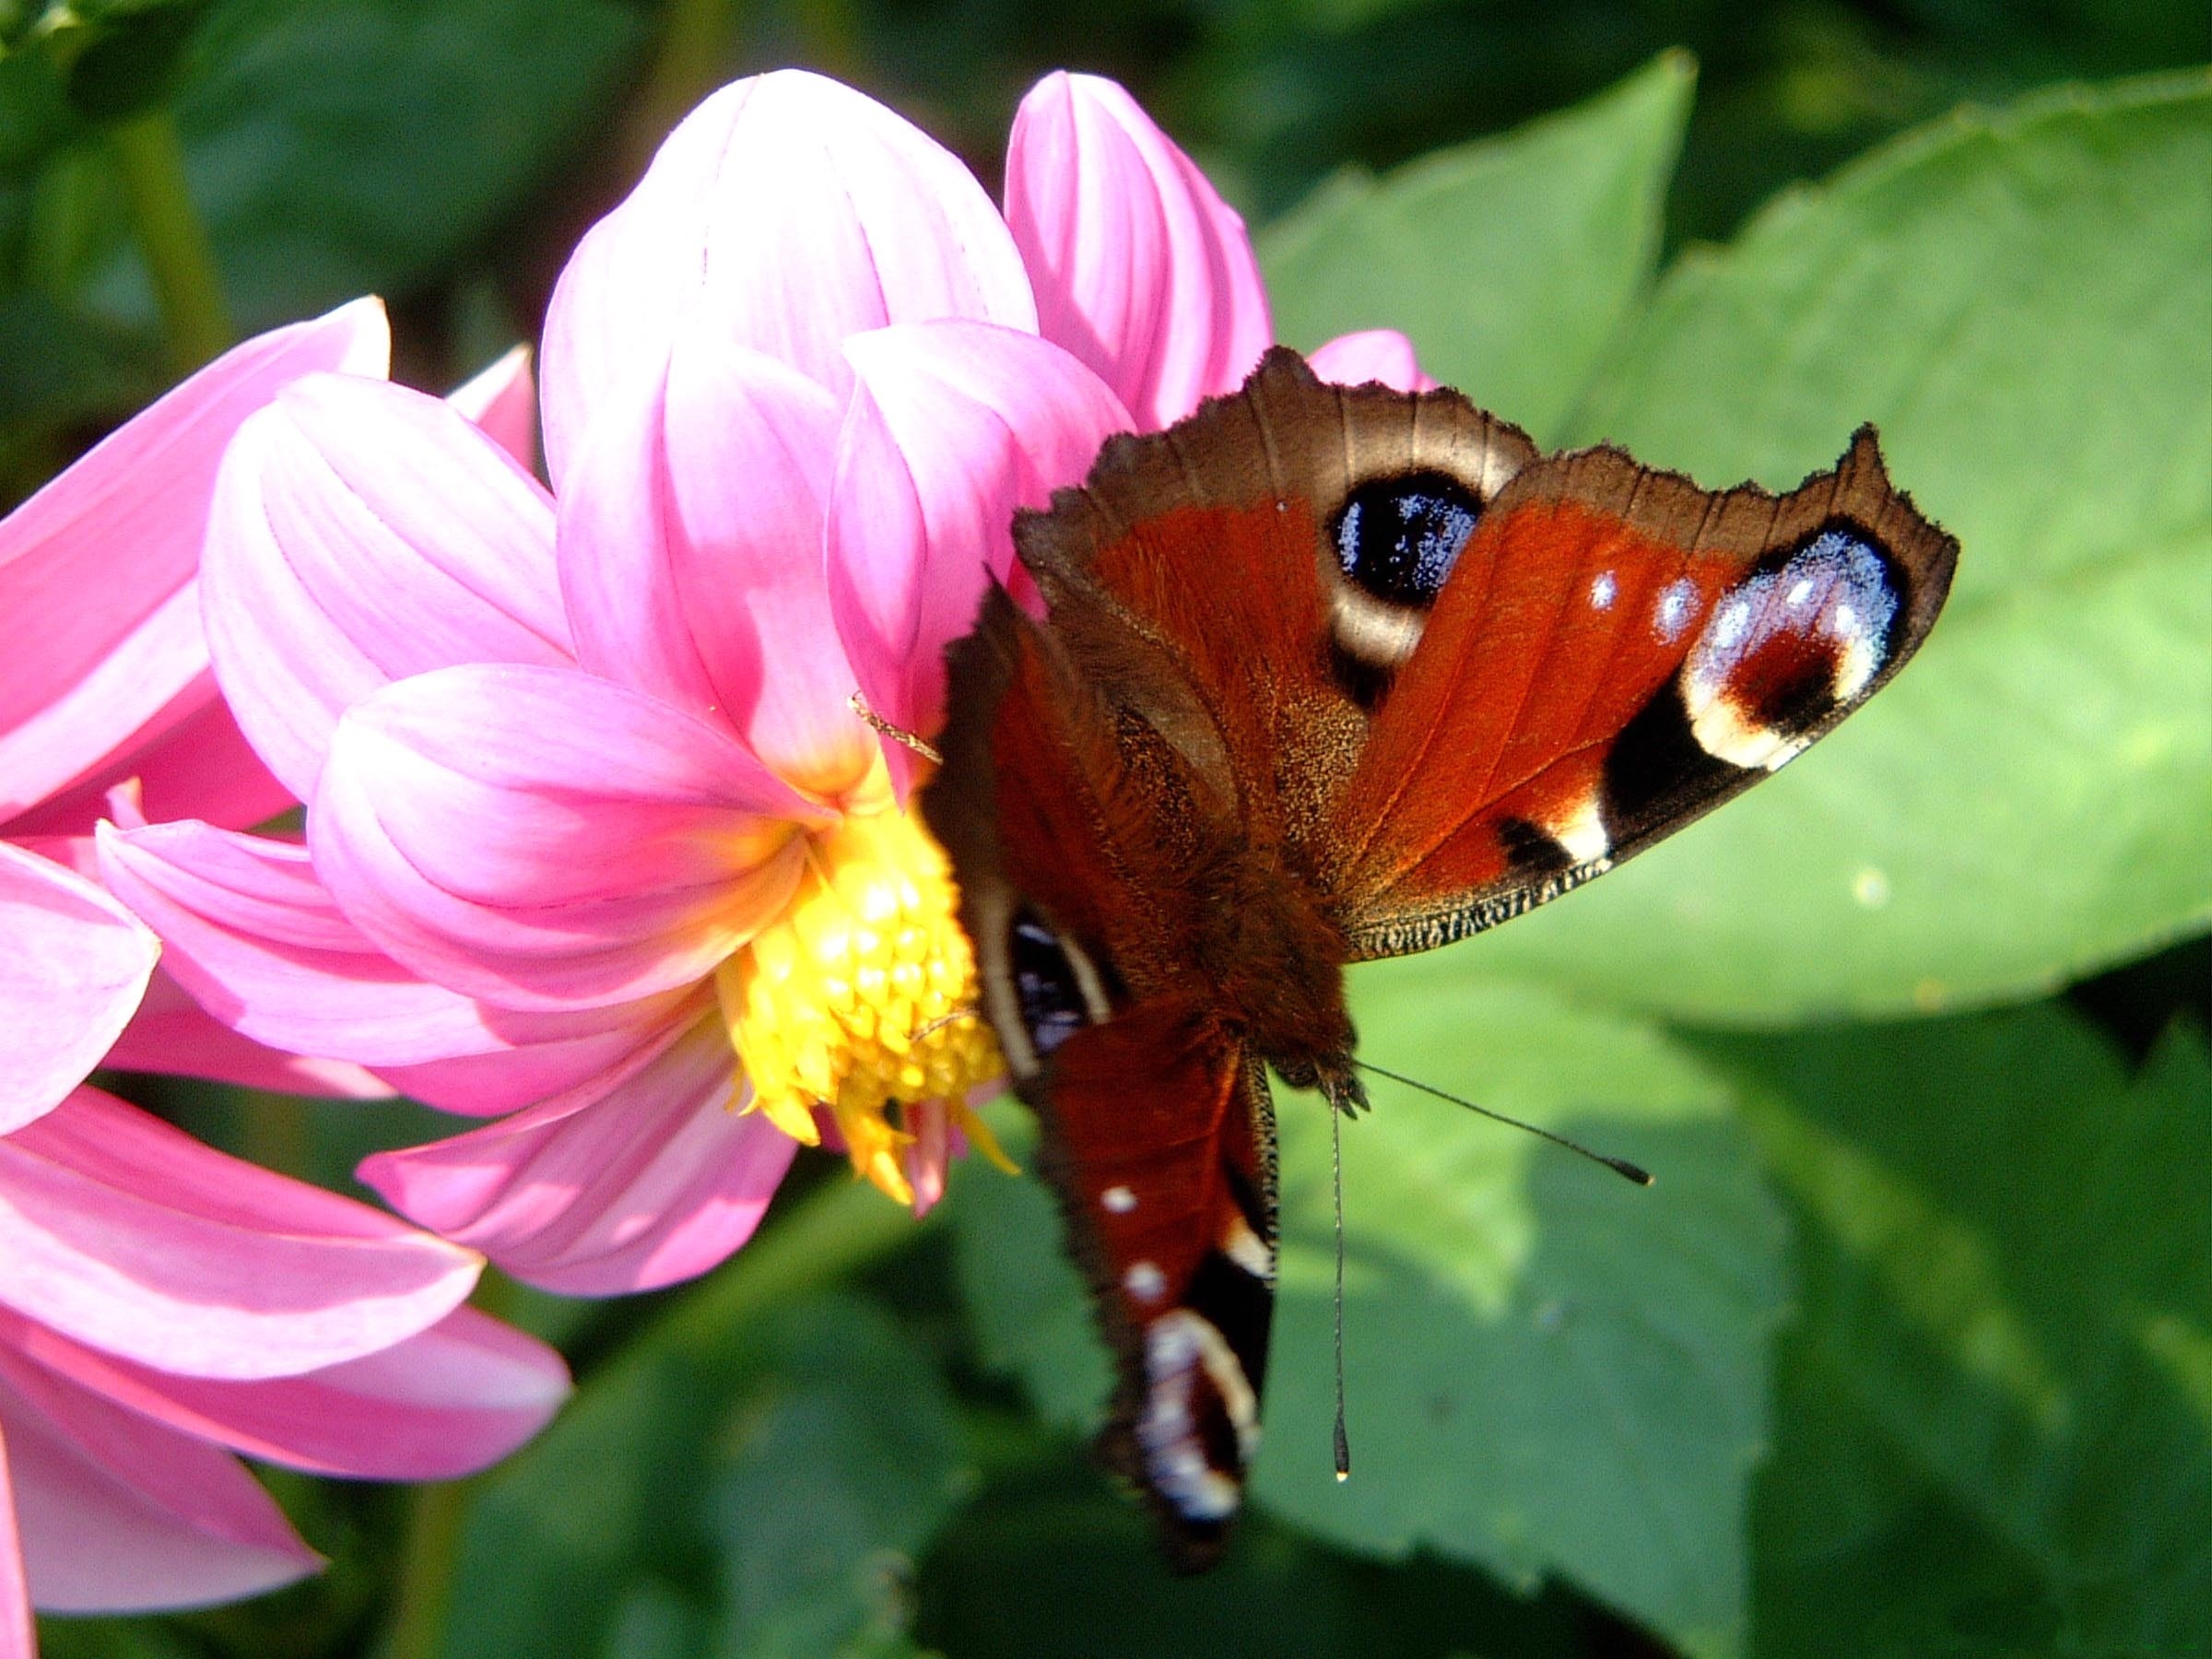
nature, plant, flower, petal, insect, botany, butterfly, pink, close, flora, fauna, invertebrate, flowers, close up, dahlia, beautiful, nectar, macro photography, moths and butterflies